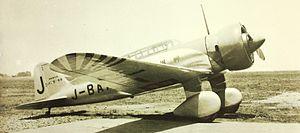
Le kamikaze ou kamikazé est un pilote, membre d'une unité militaire de l'Empire du Japon, qui effectuait des missions-suicides pendant la guerre du Pacifique.
Le Kamikaze est un avion japonais, prototype du Mitsubishi Ki-15 Karigane, immatriculé J-BAAI, sponsorisé par le journal Asahi Shinbun. Piloté par Masaaki Iinuma assisté du navigateur Kenji Tsukagoshi, il est devenu célèbre le 9 avril 1937 pour avoir volé de Tokyo à Londres en moins de 100 heures.
Le Kyokujitsuki est un drapeau japonais figurant un cercle solaire rouge sur fond blanc entouré de rayons. Il est aujourd'hui utilisé par les Forces japonaises d'autodéfense et la Force terrestre d'autodéfense japonaise, et le fut historiquement par l'armée japonaise, en particulier l'Armée impériale japonaise et la Marine impériale japonaise. Toujours symbole de tradition et de bonne fortune au Japon, il est perçu à l'étranger, surtout en Asie de l'Est, comme symbole de l'occupation japonaise et y possède une connotation particulièrement négative.